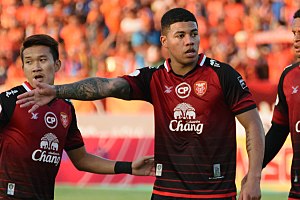
Douglas Tanque
Douglas Tanque er en brasiliansk fodboldspiller.